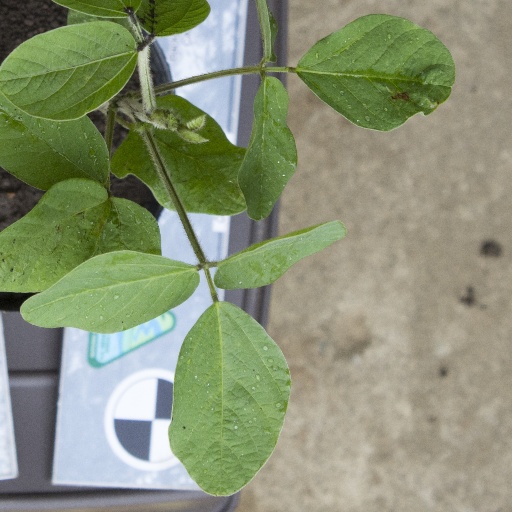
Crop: soybean